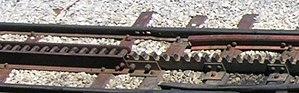
Un chemin de fer à crémaillère est un type de remontée mécanique où des trains circulent sur une ligne de voie ferrée qui dispose en son centre d'un rail supplémentaire denté. Les locomotives utilisées sont équipées d'une ou plusieurs roues motrices dentées qui viennent s'engrener sur ce rail, permettant aux convois de conserver l'adhérence en pente et ainsi de gravir des déclivités importantes.
Une remontée mécanique est un moyen de transport motorisé, mécaniquement guidé, utilisé le plus souvent en extérieur et spécifiquement conçu pour s'affranchir soit de la déclivité d'un terrain soit d'un obstacle généralement naturel.